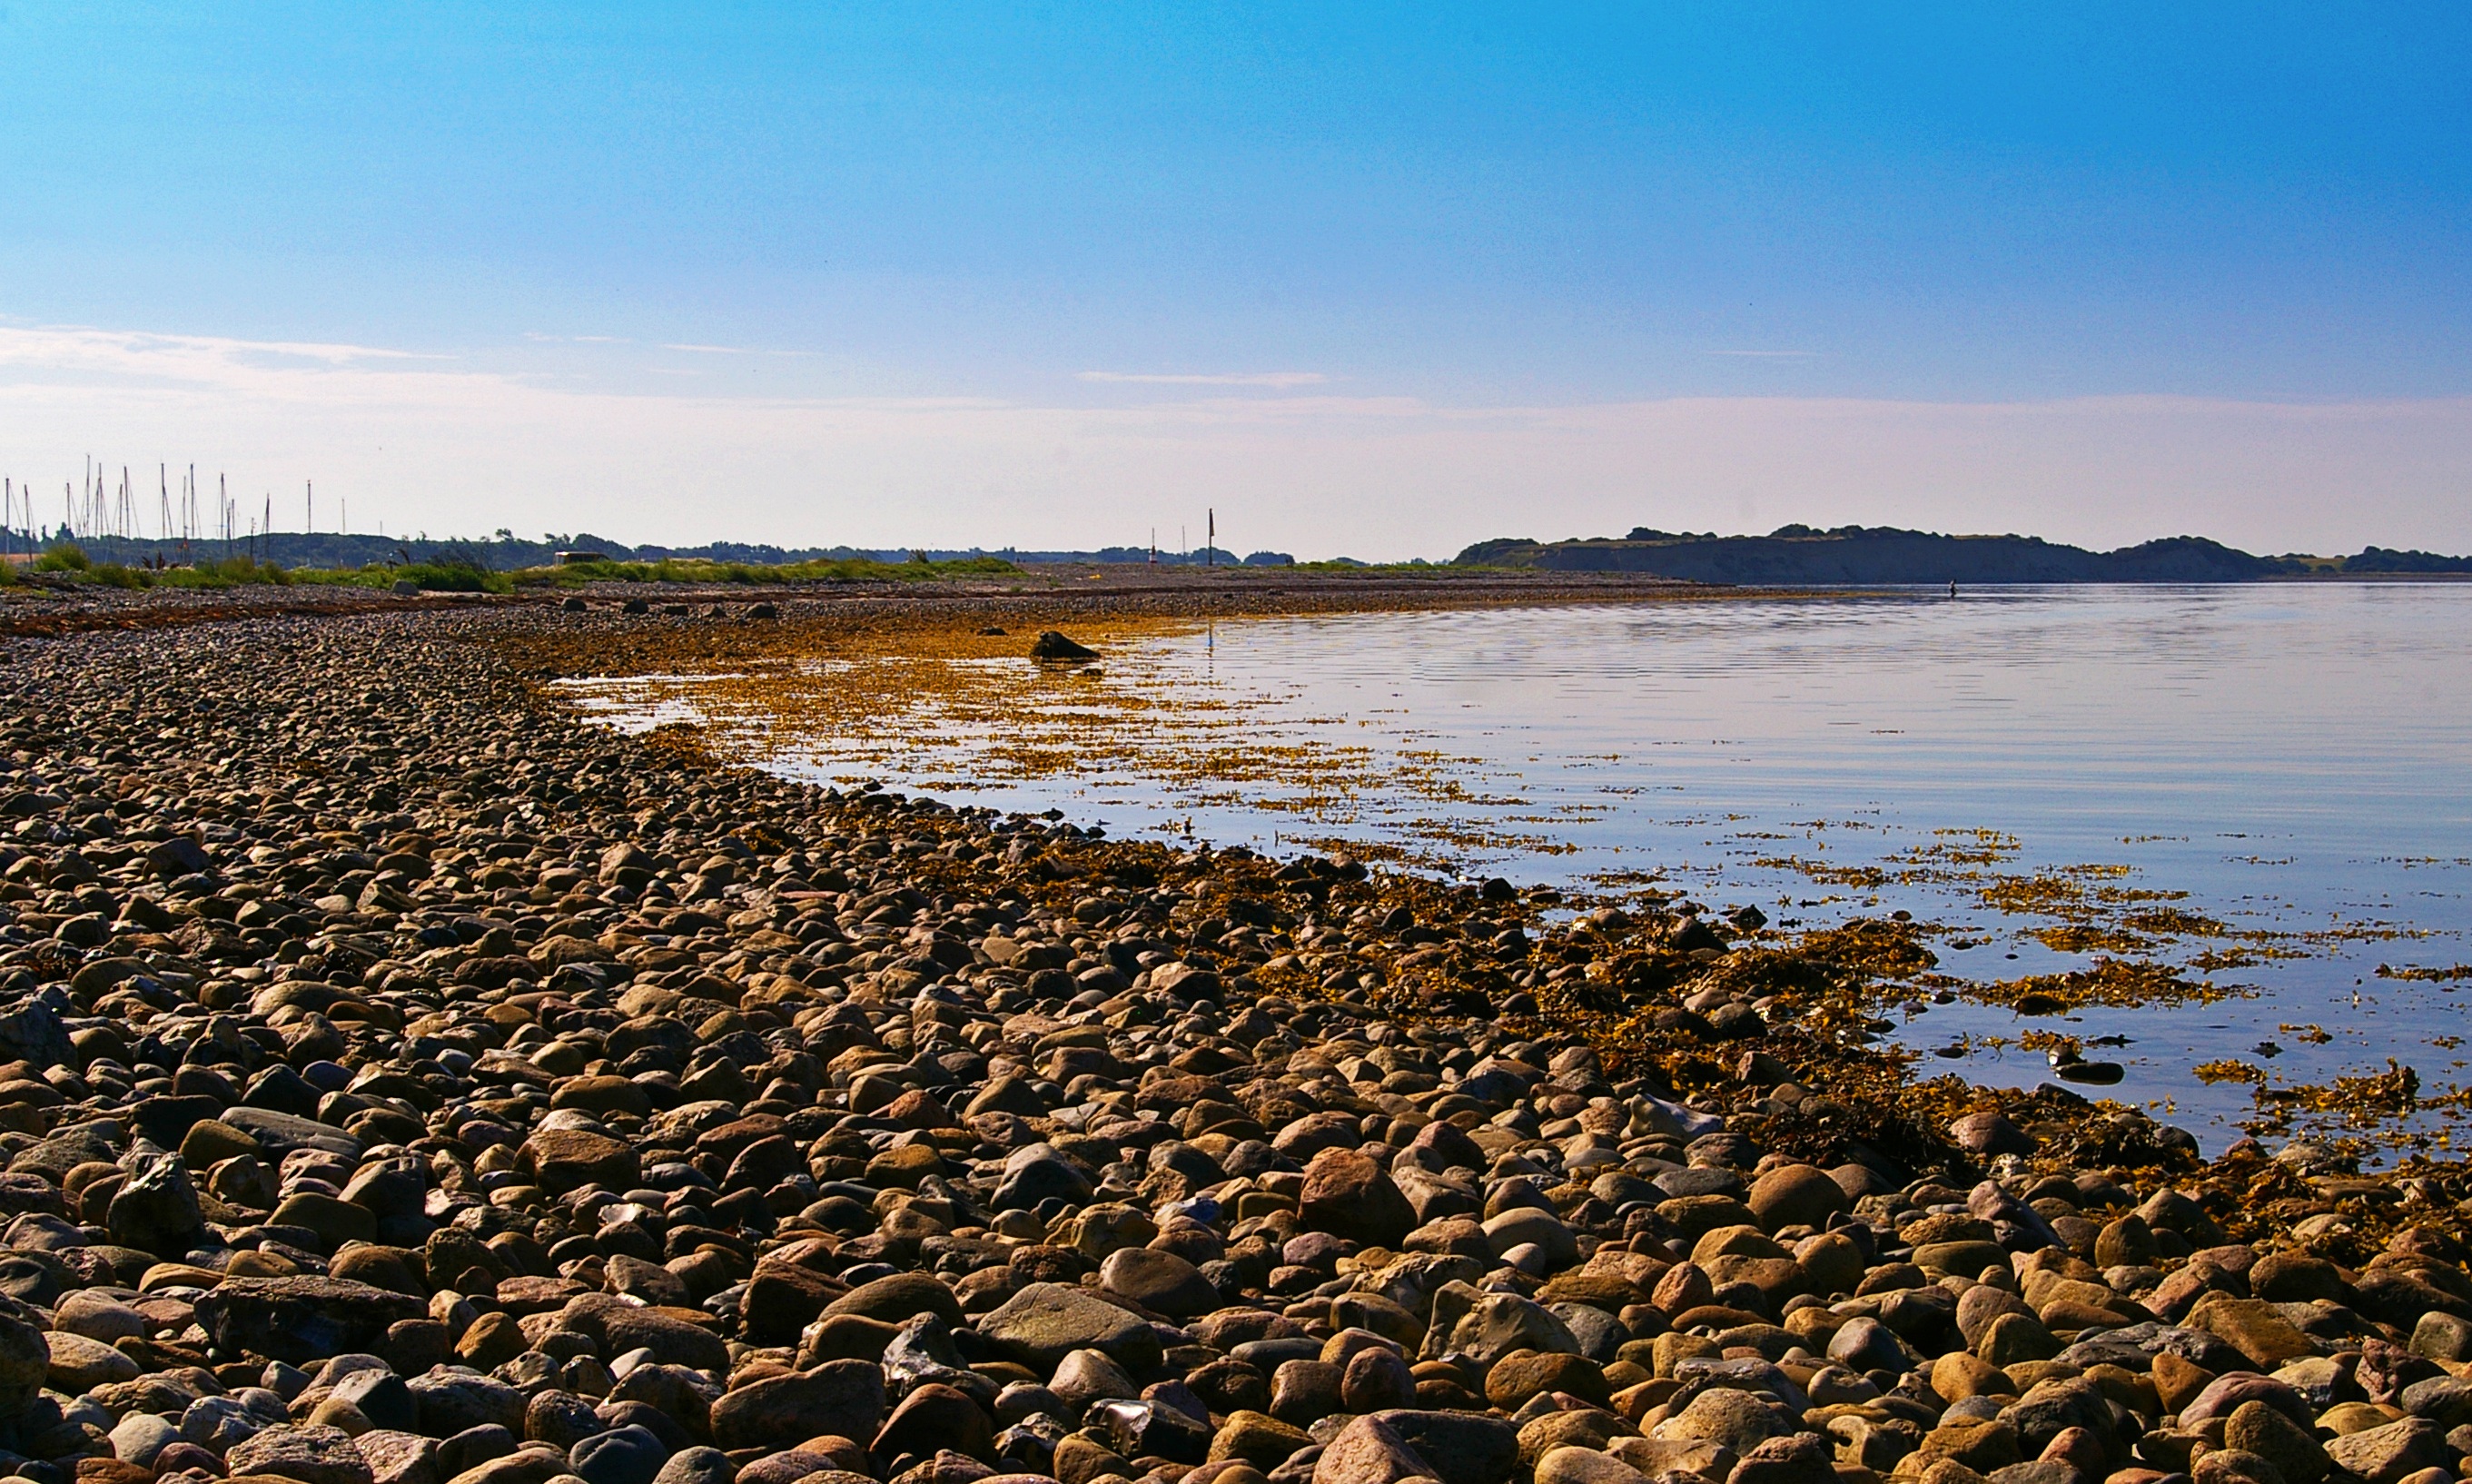
beach, landscape, sea, coast, water, nature, sand, rock, ocean, horizon, sky, sun, sunset, sunlight, morning, shore, wave, lake, river, summer, dusk, reflection, scenic, holiday, bay, island, blue, rest, material, body of water, blue sky, stones, wetland, outlook, denmark, maritime, habitat, mood, north sea, baltic sea, on lake, stone beach, danish coast, fyns hoved, danish baltic, danish baltic beach, danish beach, beach and sea, mussel shells, shellfish mussels, mudflat, natural environment